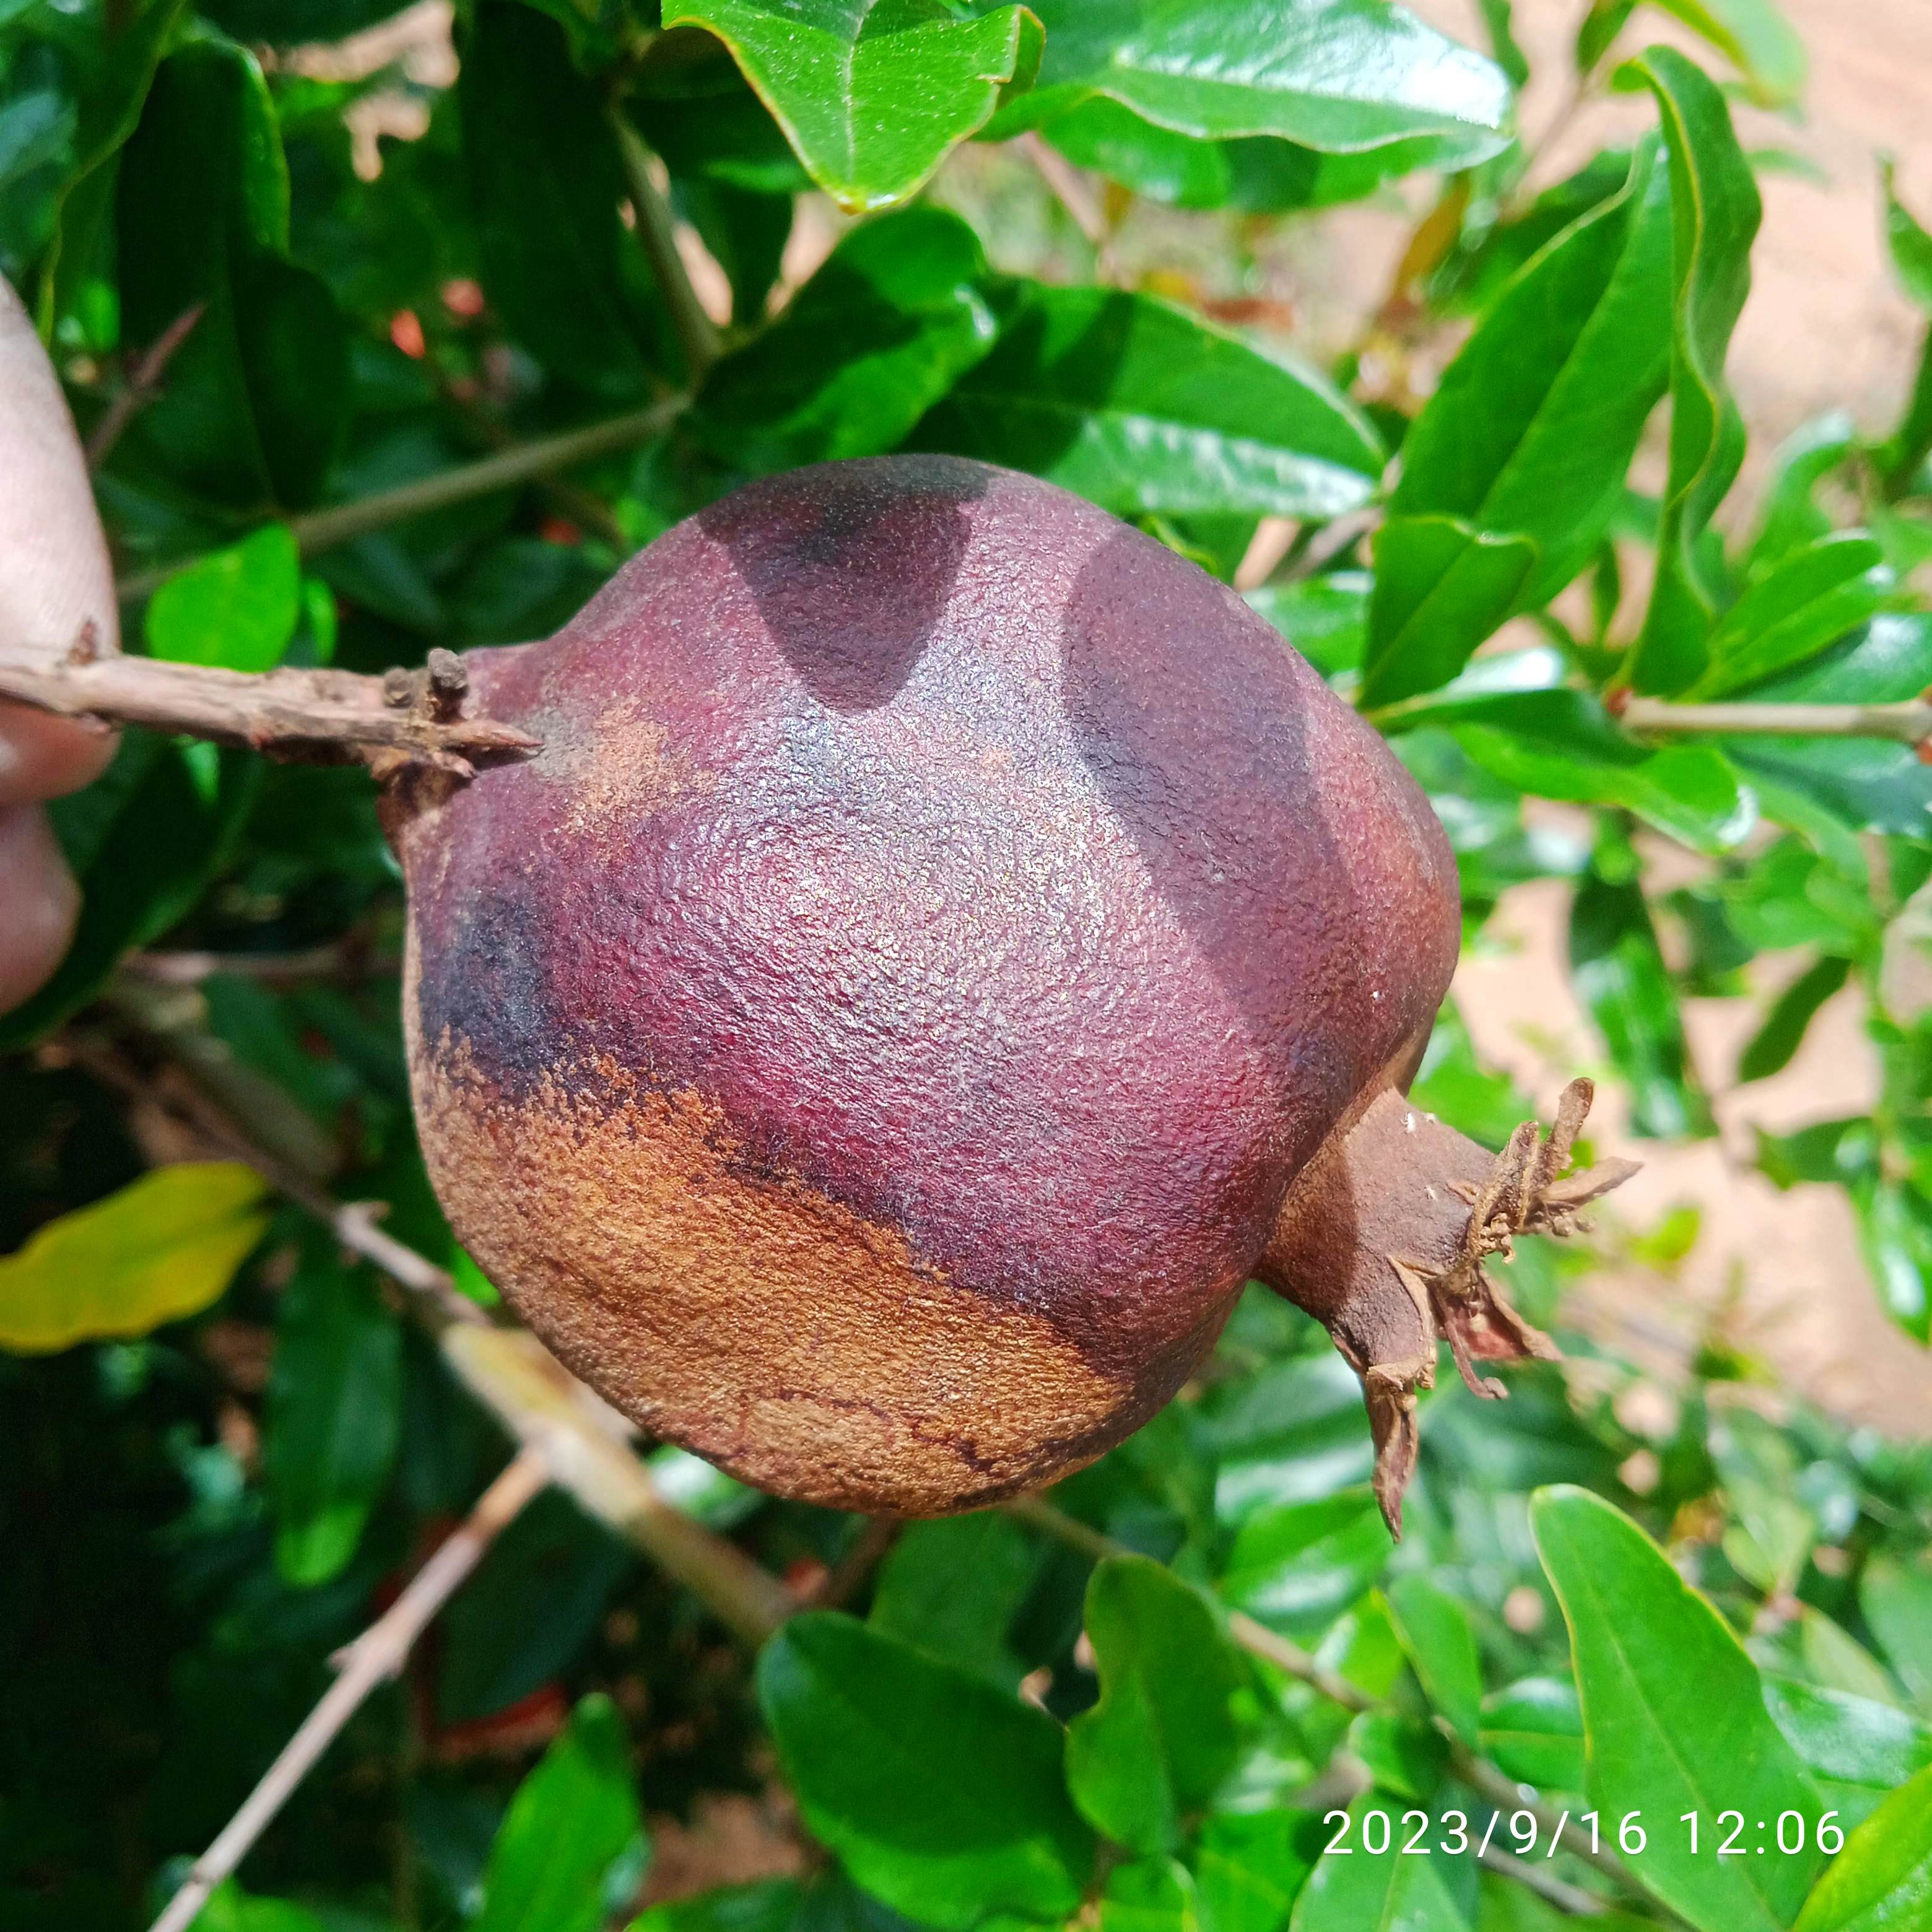
Label: Alternaria